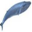
Label: whale